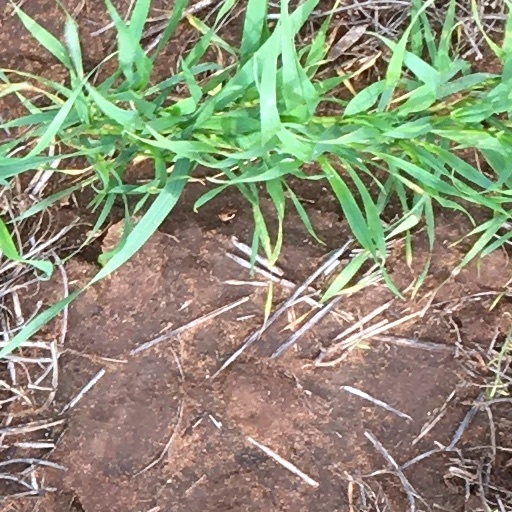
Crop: wheat